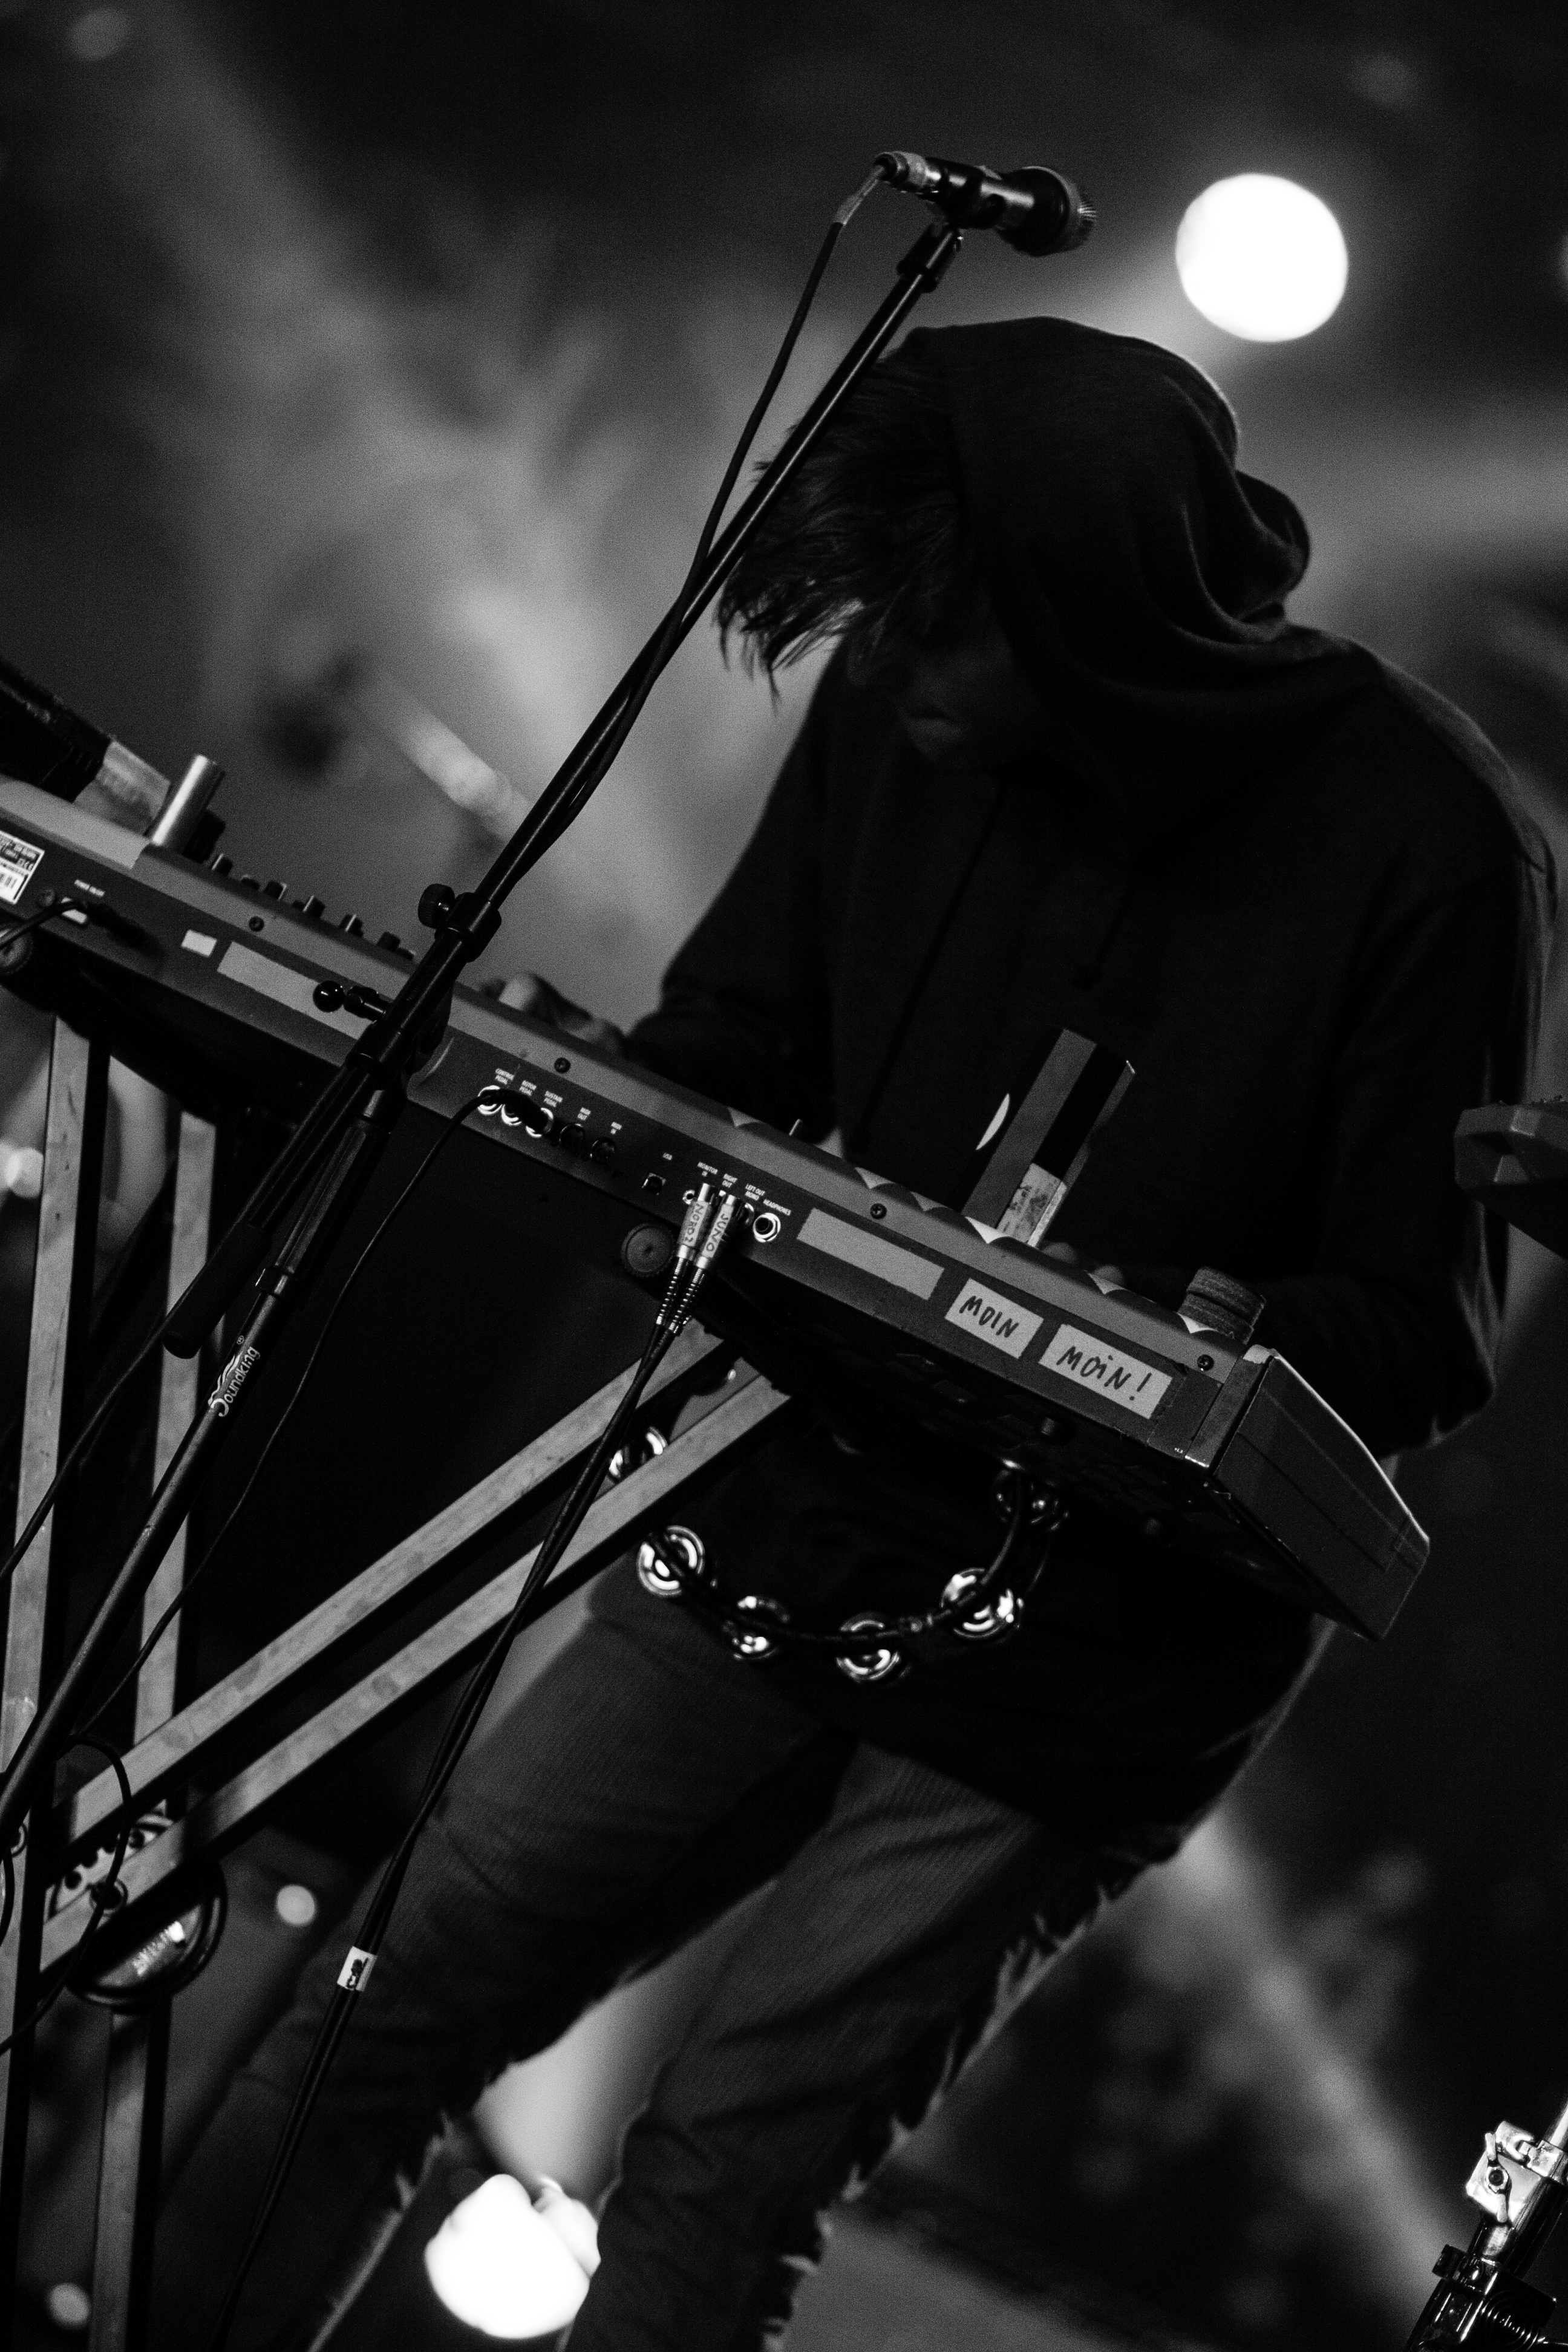
music, black and white, white, photography, concert, band, live, canon, darkness, musician, black, monochrome, festival, 40d, gig, stage, 2012, me, dour, team, teamme, performance, bassist, singing, guitarist, drums, drummer, entertainment, monochrome photography, musical ensemble